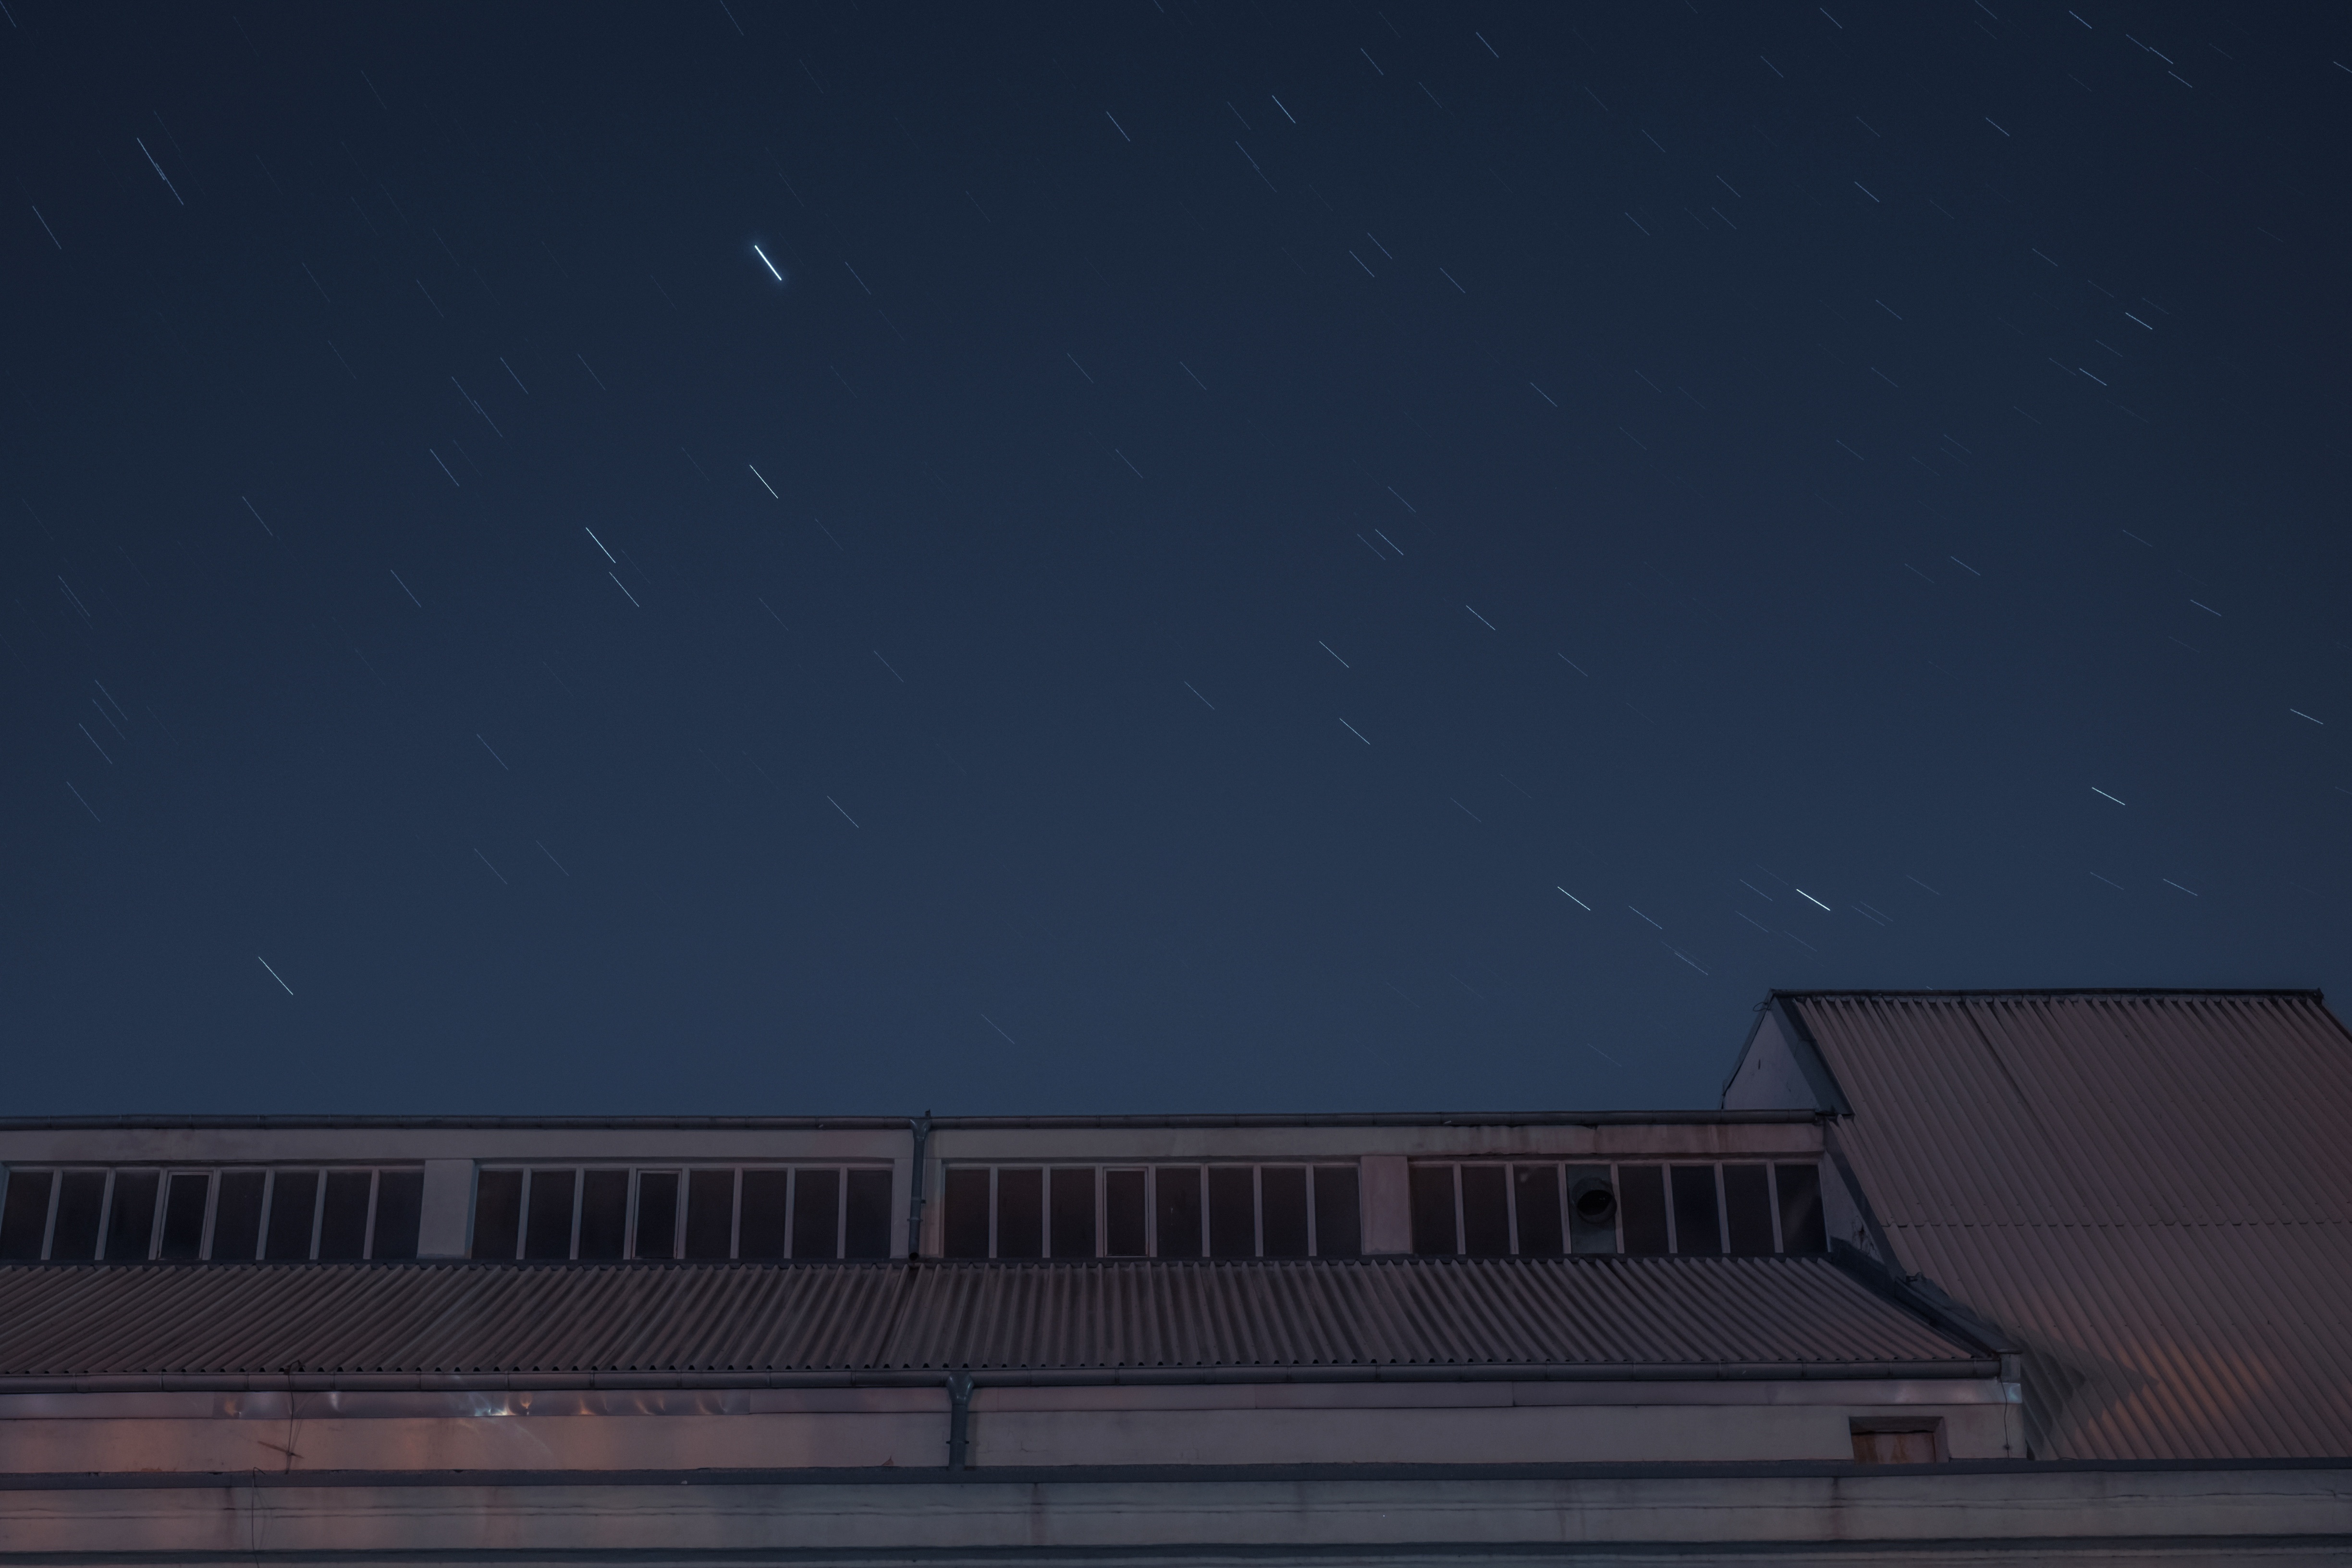
sky, night, star, atmosphere, line, darkness, astronomy, astronomical object, atmosphere of earth